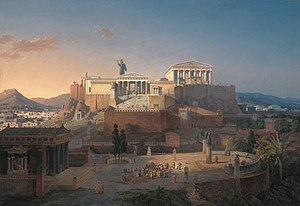
Sofisme
Athens akropolis, malet af Leo von Klenze (1846).
"Sofisme var den intellektuelle skole eller tradition i antikkens Grækenland, som de såkaldte ""sofister"" tilhørte. Sofisme kommer af sofia, og sofister var personer, der i 400-tallet f.Kr. virkede i Athen og en del andre græske bystater, hvor de for betaling underviste i filosofi, historie, grammatik og især retorik. En senere betydning af ordet ""sofist"" er ""person, der med veltalenhed og spidsfindige argumenter søger at overtale eller overbevise nogen"".